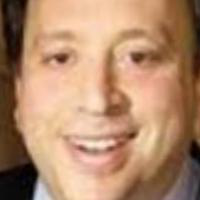
Age group: age 41-55